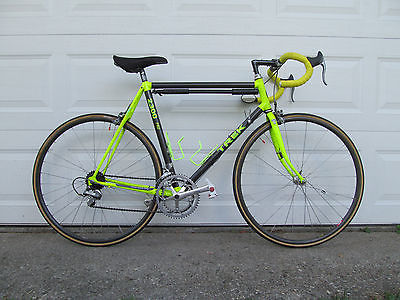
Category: bicycle